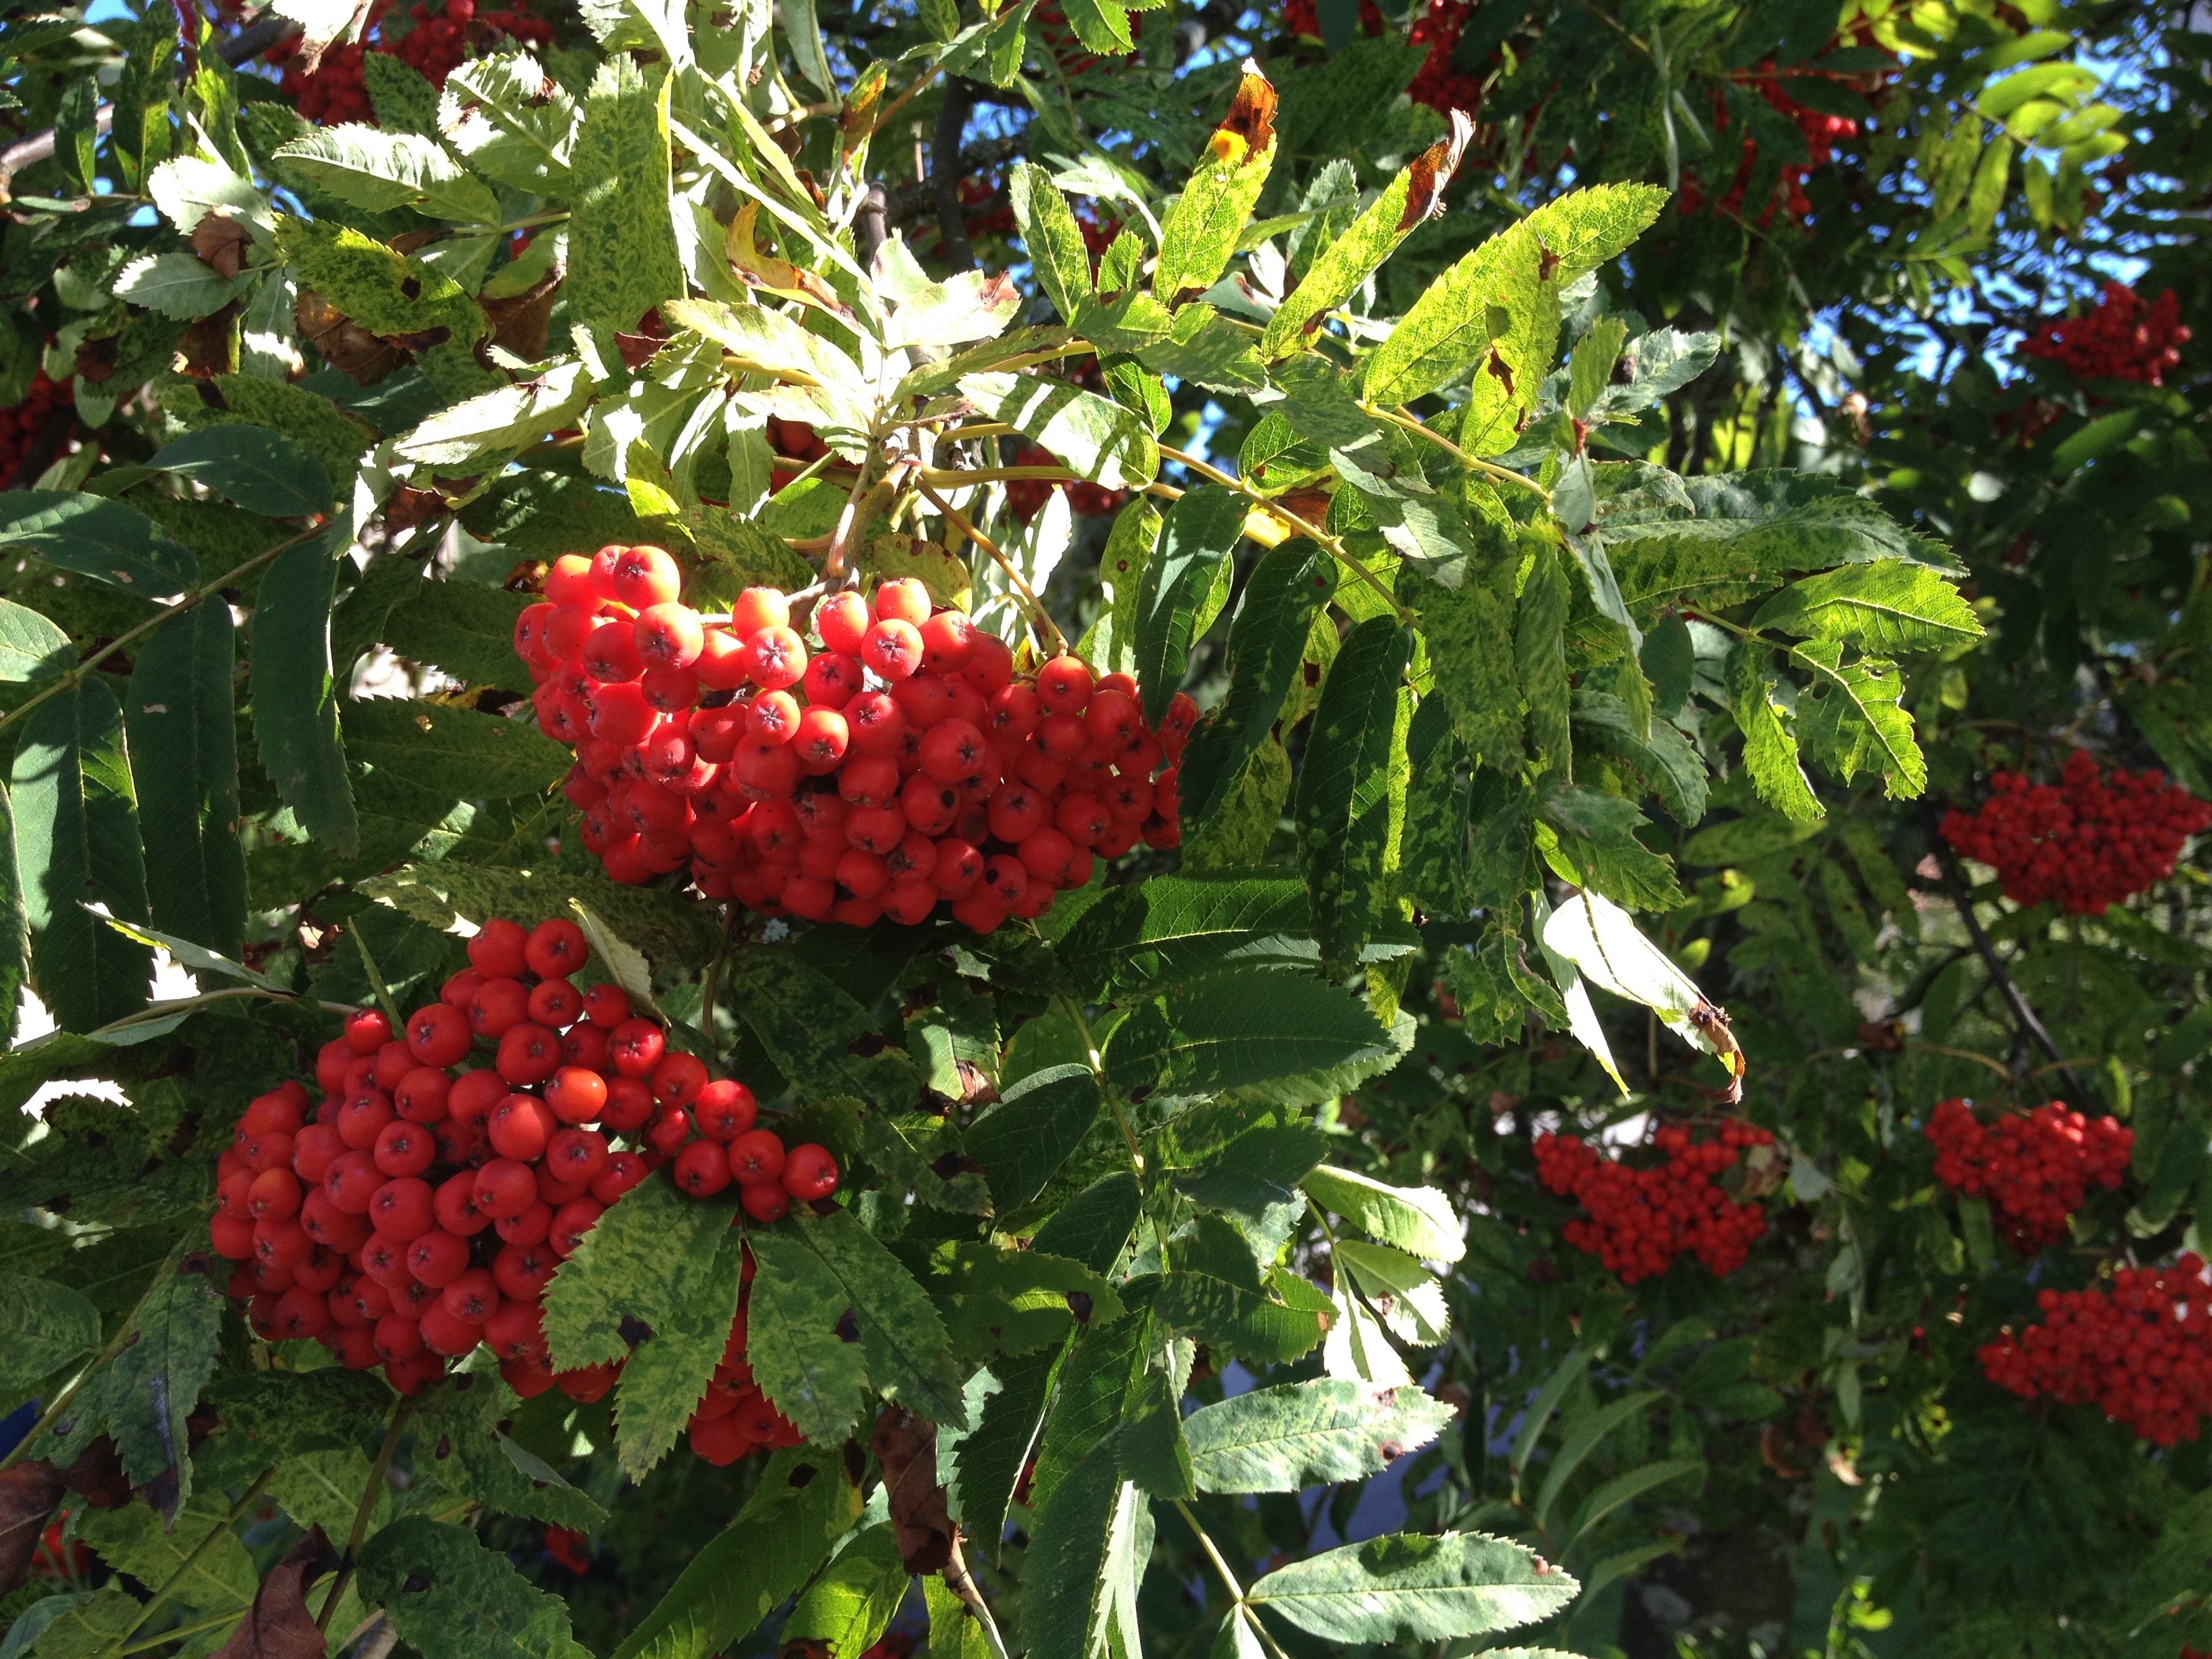
tree, plant, fruit, berry, flower, food, red, produce, evergreen, twig, colors, shrub, viburnum, rowan, hawthorn, sorbus, flowering plant, rowan berries, red berries, guelder rose, land plant, chinese hawthorn, schisandra, moschatel family, wine raspberry